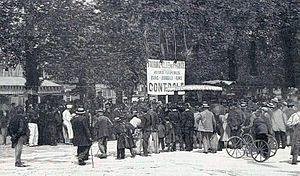
Paris-Bordeaux-Paris 1895, avant le départ de Versailles - Le Monde Illustré du 15 juin 1895, p.389
La course Paris-Bordeaux-Paris du 11 juin 1895 est considérée comme la véritable première grande course automobile de l'histoire, bien qu'un mois plus tôt, le 18 mai en Italie, cinq concurrents prennent le départ de la course de Turin à Asti, un aller-retour de 93 kilomètres, et qu'en 1894, un concours automobile de Paris à Rouen, ait eu lieu mais n'était pas une course. Elle est aussi considérée rétrospectivement comme étant le premier Grand Prix automobile de l'A.C.F..